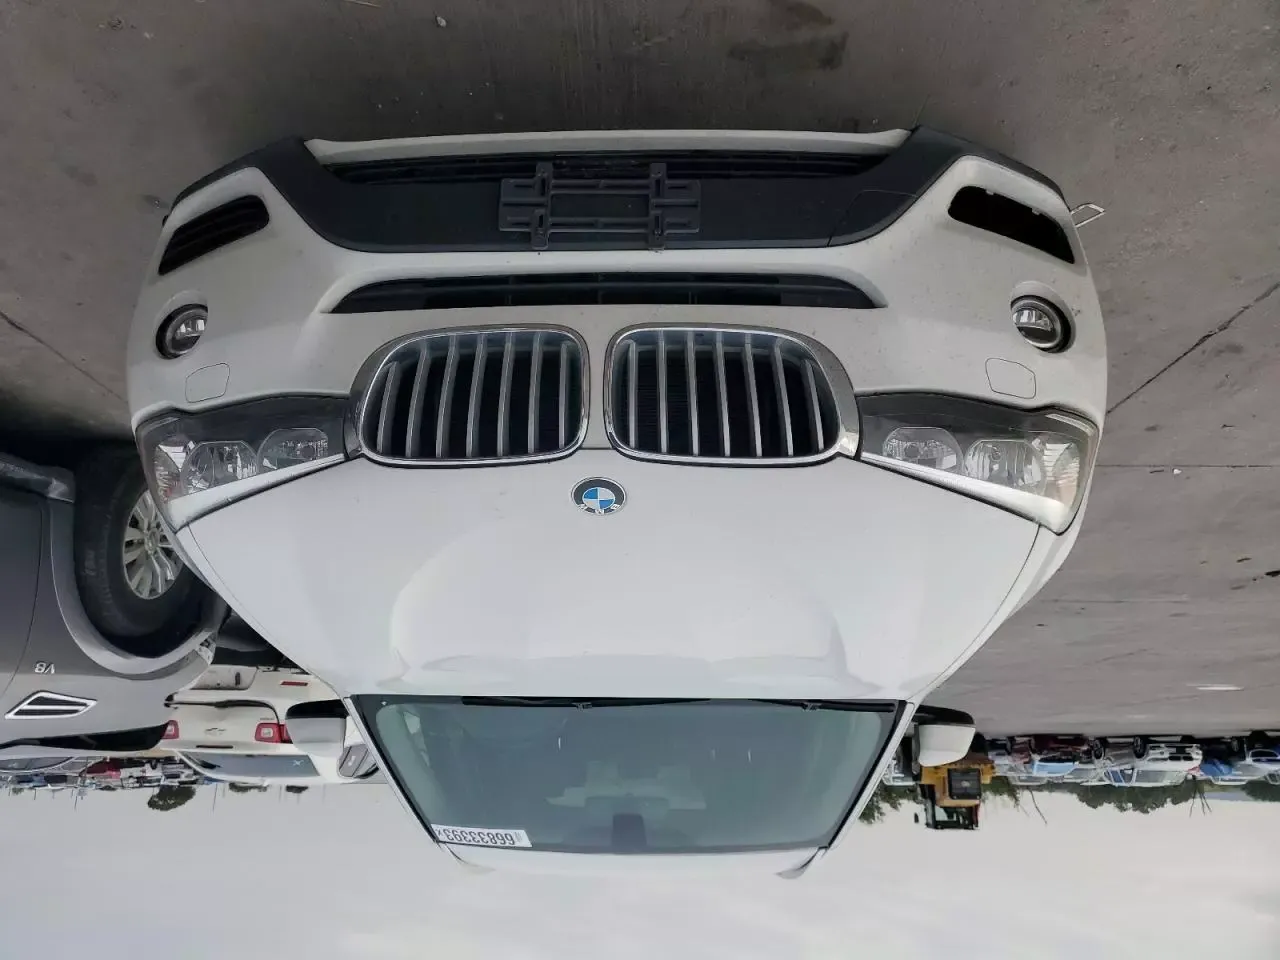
Aucun dommage détecté.
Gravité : aucun